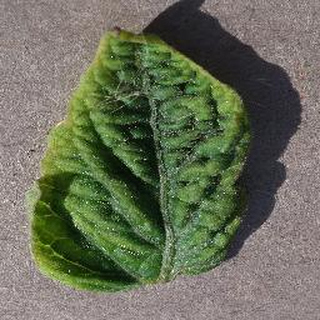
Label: tomato_yellow_leaf_curl_virus